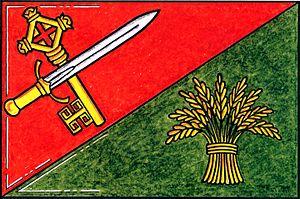
Hosín est une commune du district de České Budějovice, dans la région de Bohême-du-Sud, en République tchèque. Sa population s'élevait à 892 habitants en 2020.